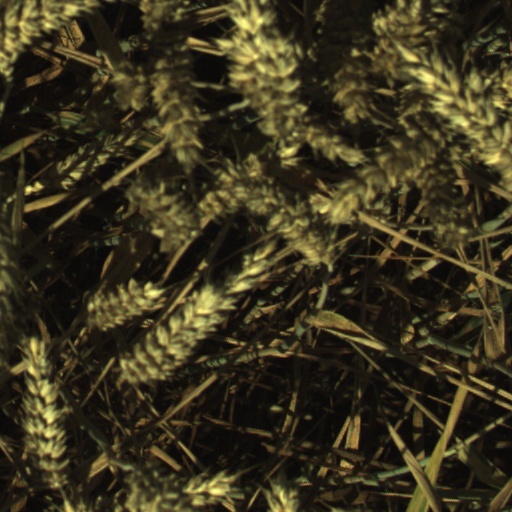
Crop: wheat